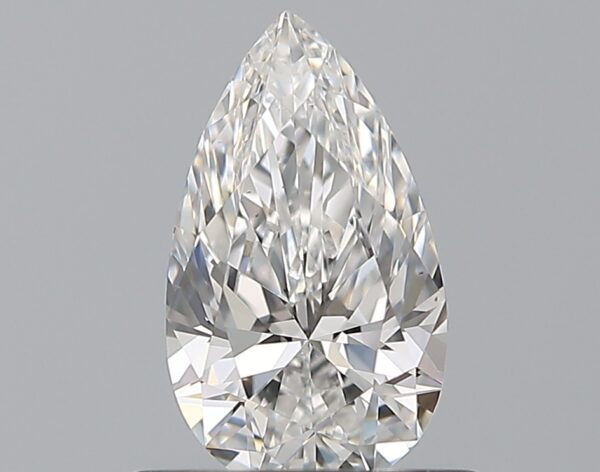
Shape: pear
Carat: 0.53
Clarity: VVS2
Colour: E
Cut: EX
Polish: EX
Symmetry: EX
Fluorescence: N
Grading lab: GIA
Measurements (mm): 7.47 x 4.33 x 2.69